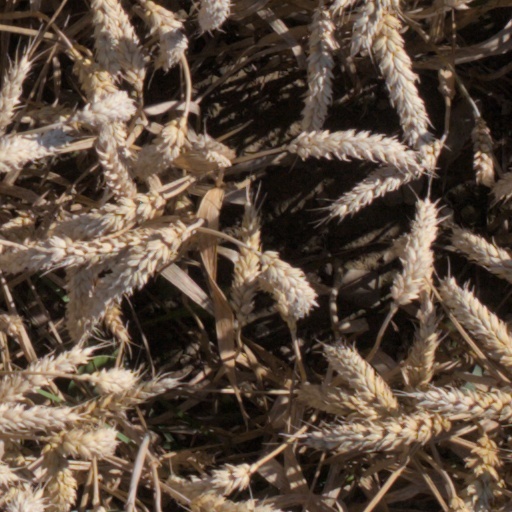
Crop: wheat